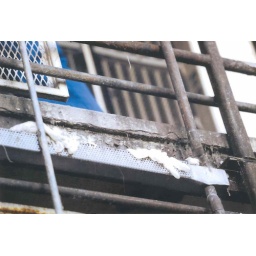
San Quentin - Surgical gloves caught in stream of water on prison floor